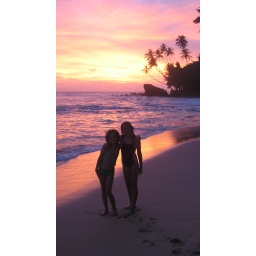
Sundown on Waijiya beach - the water was bath temperature in The Indian Ocean